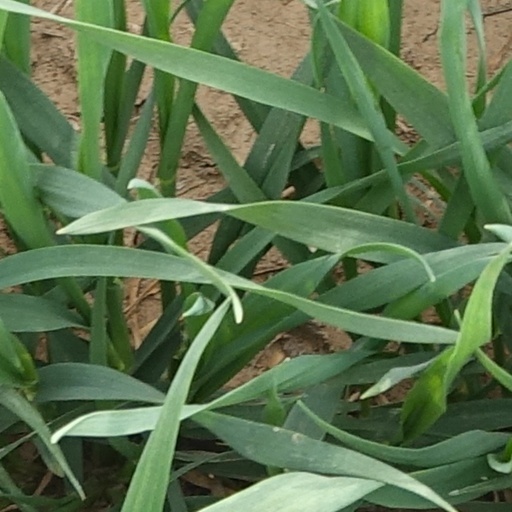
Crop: wheat